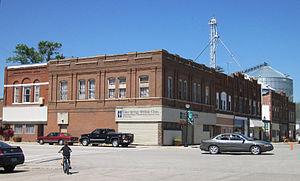
Lime Springs est une ville du comté de Howard, en Iowa, aux États-Unis. Elle est incorporée le 17 avril 1876.